McDonnell Douglas F-4 Phantom II

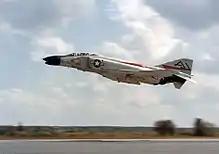
In 1961, VF-74 became the first operational U.S. Navy "Phantom" squadron

On 25 July 1955, the Navy ordered two XF4H-1 test aircraft and five YF4H-1 pre-production examples. The Phantom made its maiden flight on 27 May 1958 with Robert C. Little at the controls. A hydraulic problem precluded the retraction of the landing gear, but subsequent flights went more smoothly. Early testing resulted in redesign of the air intakes, including the distinctive addition of 12,500 holes to "bleed off" the slow-moving boundary layer air from the surface of each intake ramp. Series production aircraft also featured splitter plates to divert the boundary layer away from the engine intakes. The aircraft was soon in competition with the XF8U-3 Crusader III. Due to cockpit workload, the Navy wanted a two-seat aircraft and on 17 December 1958 the F4H was declared the winner. Delays with the J79-GE-8 engines meant that the first production aircraft were fitted with J79-GE-2 and −2A engines, each having 16,100 lbf (71.8 kN) of afterburning thrust. In 1959, the Phantom began carrier suitability trials with the first complete launch-recovery cycle performed on 15 February 1960 from .